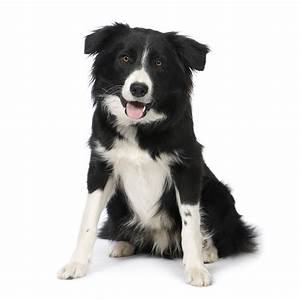
Label: dog